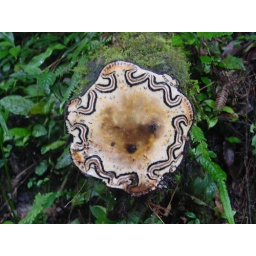
cool design of xylem and phloem in cross section of tree